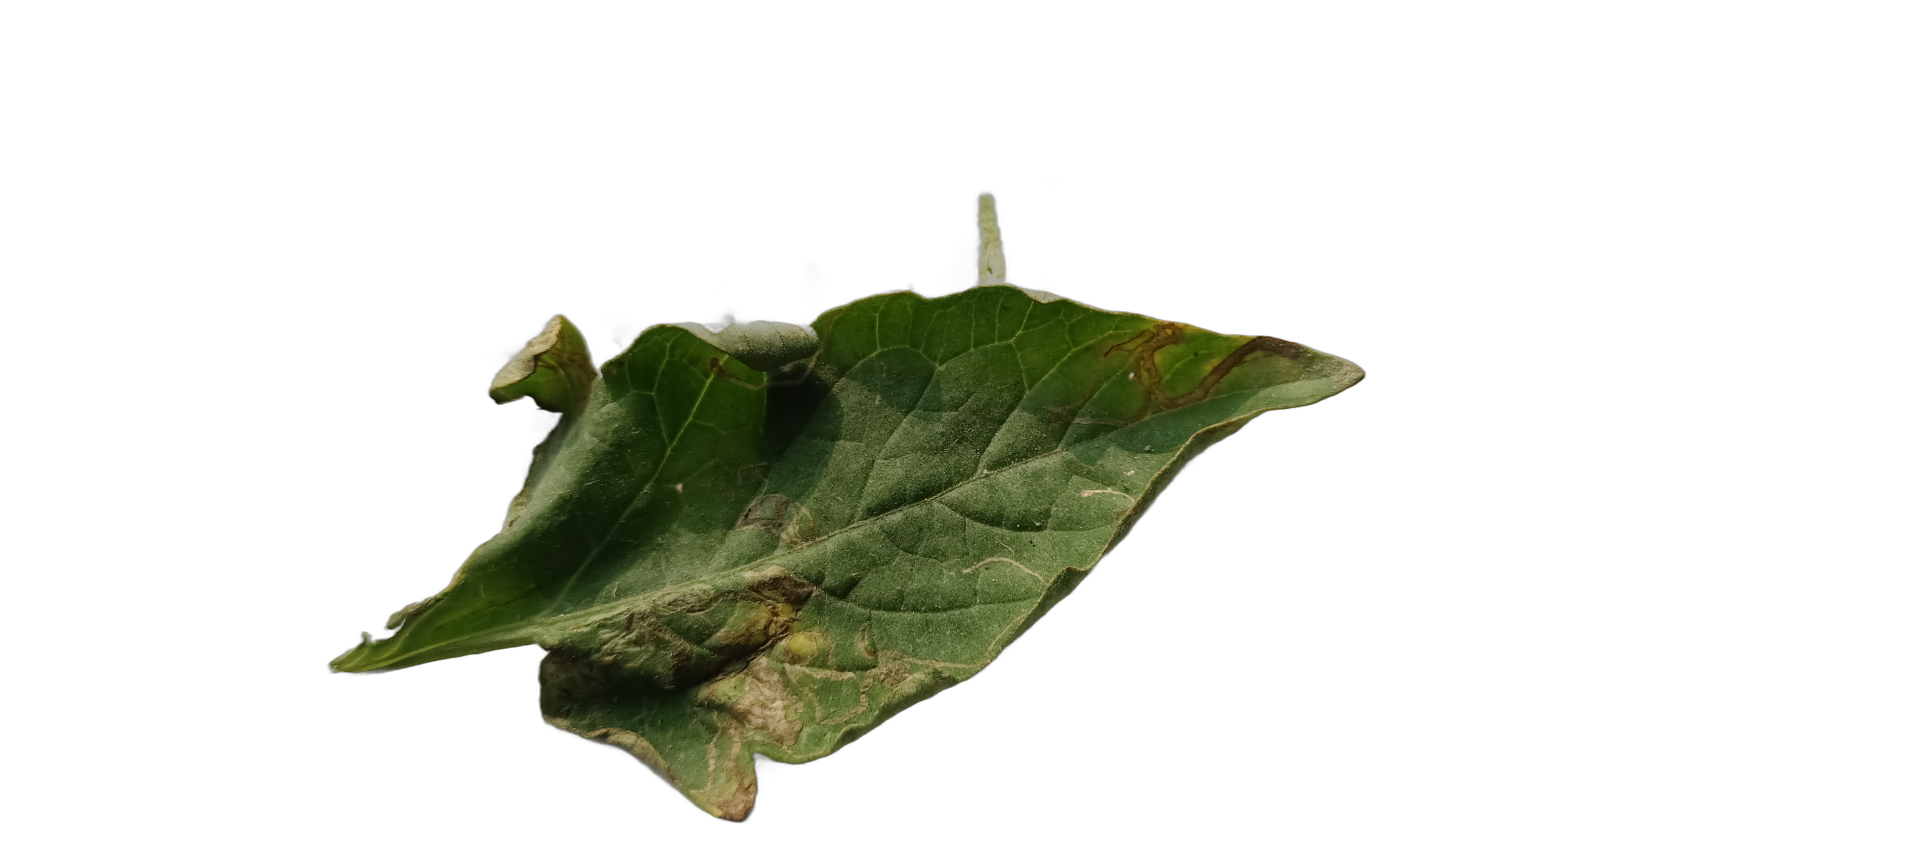
Crop: Tomato
Label: Spot